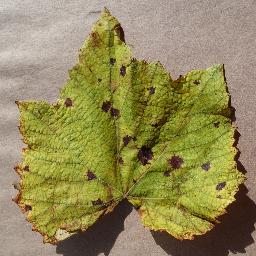
Label: Grape___Leaf_blight_(Isariopsis_Leaf_Spot)